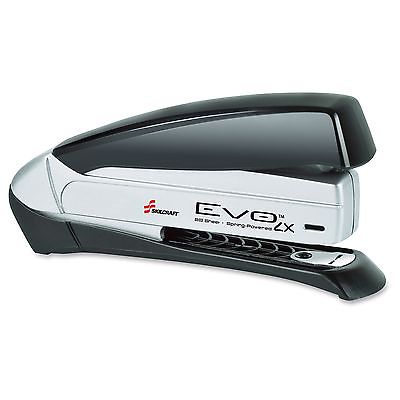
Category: stapler